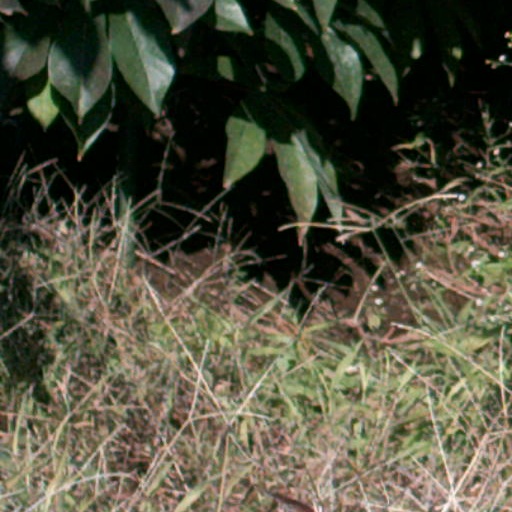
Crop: cassava